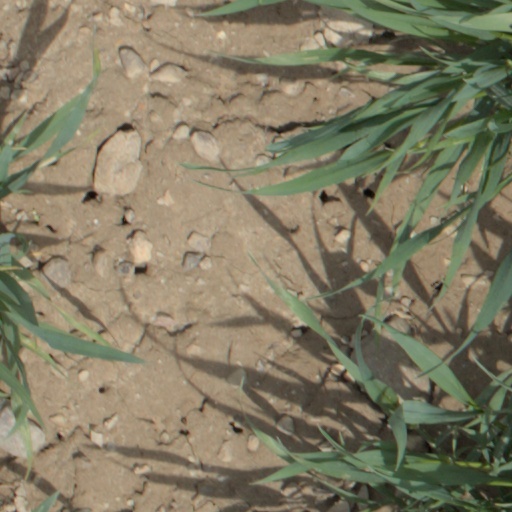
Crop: wheat